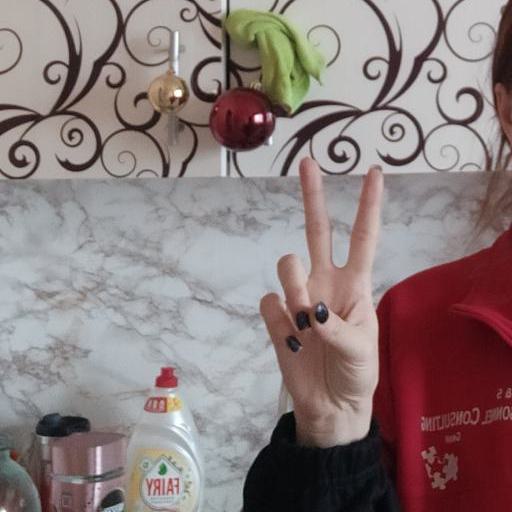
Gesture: peace